Carrier Strike Group Seven 2007–09 operations

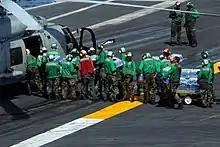
Typhoon relief (25 June 2008)

TSTA and the upcoming Final Evaluation Problem (FEP) were conducted by Afloat Training Group Pacific (ATGPAC), the afloat training agency for the Commander, Naval Surface Forces Pacific. TSTA/FEP exercises are designed to test a ship's ability to conduct multiple simultaneous combat missions and survive complex casualty situations under stressful conditions. A major part of TSTA and FEP was testing the ship's damage control organization through a variety of events and general quarter drills scheduled during the underway period.